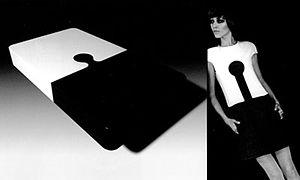
La table et la robe ""Espace""."
Sculptures Utilitaires est une collection de meubles de design créés par le Studio Pierre Cardin des années 1970 jusqu’à aujourd’hui. Il s’agit de sculptures qui ajoutent à leur fonction décorative celle de l’utilité. Cachés habilement par des formes sinueuses, les « Sculptures Utilitaires » cachent meubles ou accessoires d'usage courant qui trouvent utilité dans tous les foyers.